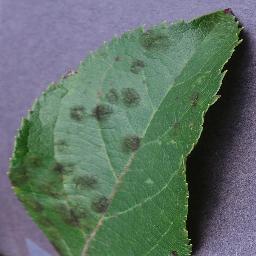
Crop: apple
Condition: scab